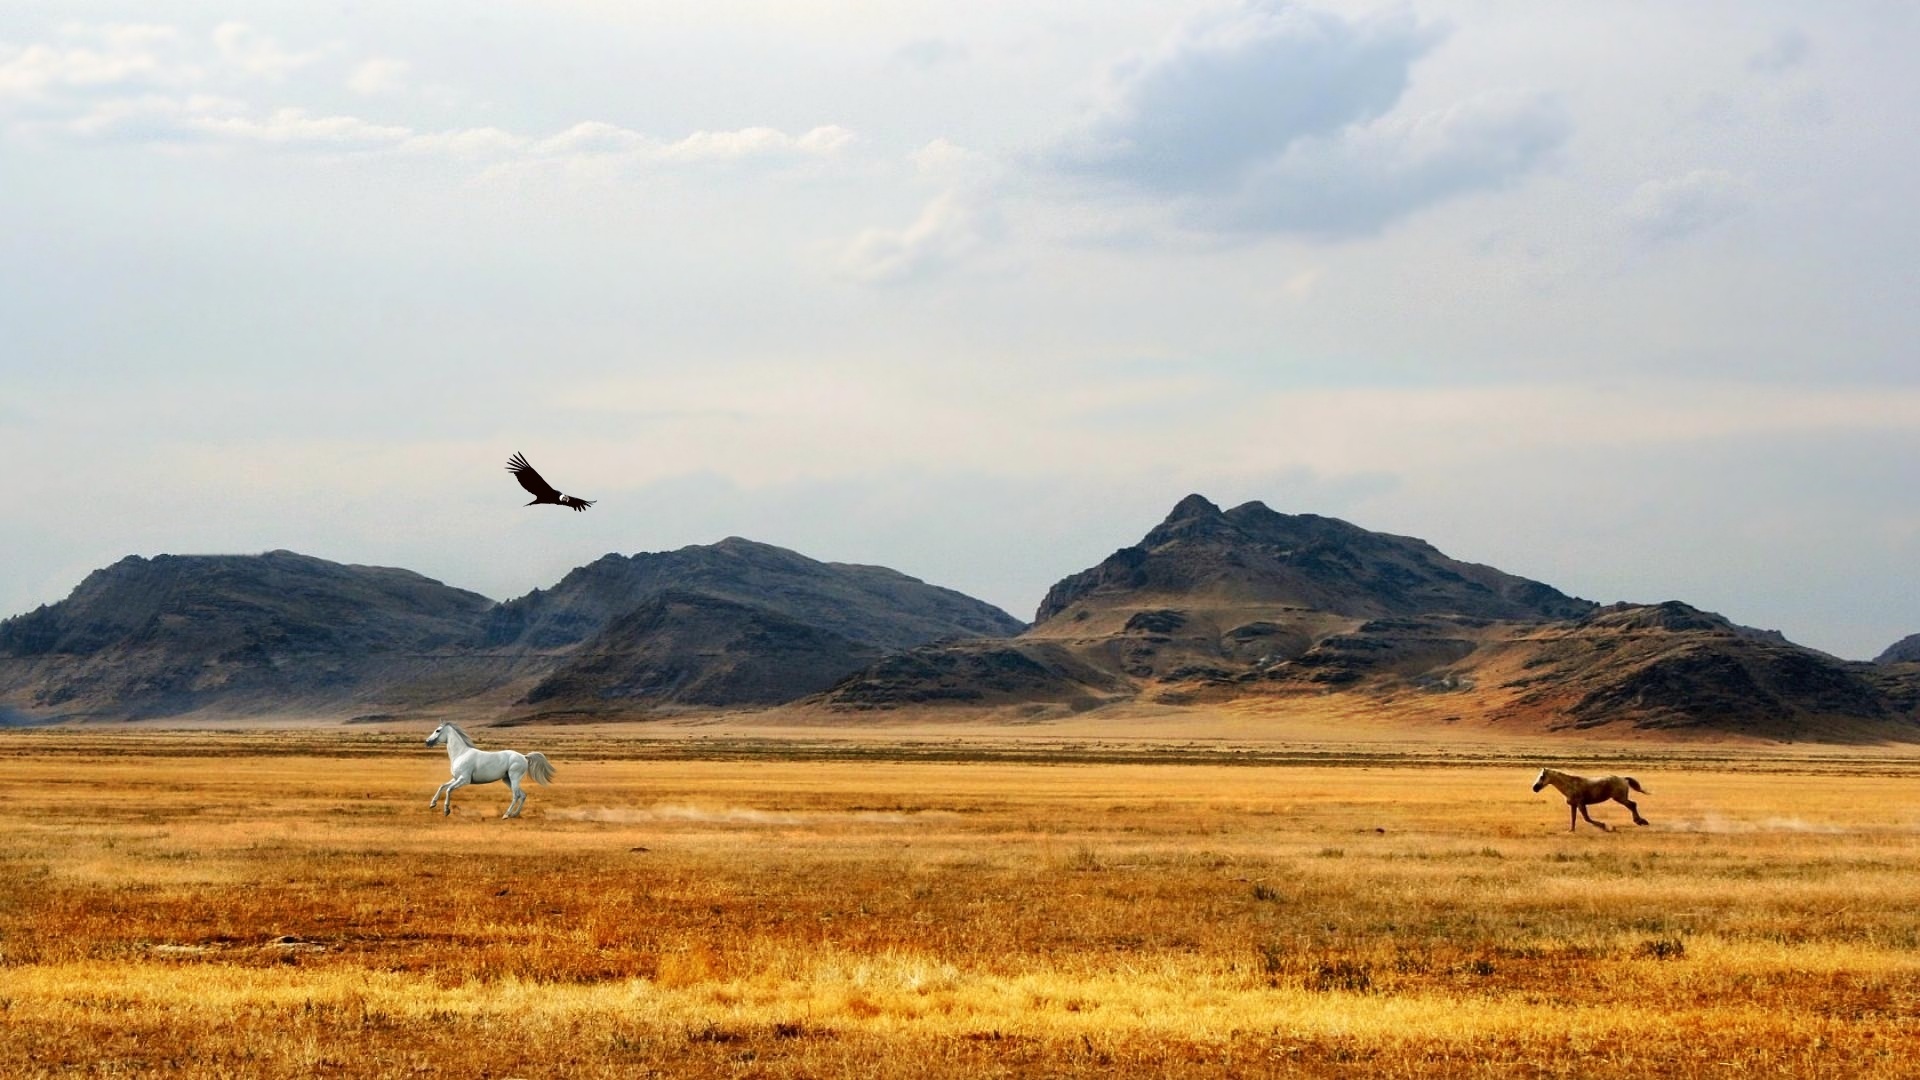
landscape, horizon, wilderness, mountain, bird, field, farm, prairie, morning, hill, adventure, rural, pasture, eagle, savanna, plain, trees, horses, clouds, mountains, grassland, vegetation, plateau, habitat, ecosystem, steppe, natural environment, ecoregion